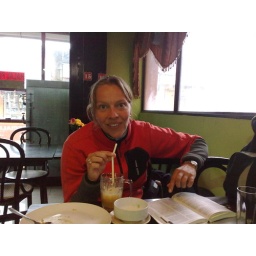
in Kumily. Na bus reis van 5 uur in een regen achtige jungle een curry, sapje en een koffie. Zo lekker!